Dodge WC series

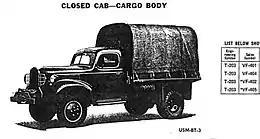
Dodge VF-401 /-402 /-404 /-405 closed cab cargo

After the U.S. Army reorganized from using eight-troop rifle squads to twelve-men squads, a whole squad could no longer be carried as a unit in a single ton, 4x4, or truck. At the direction of Major General Courtney Hodges, Chief of Infantry, these troop- and weapons-carriers were therefore stretched in 1943, with an additional driven rear axle, to derive longer 6-wheel drive, 1ton trucks.